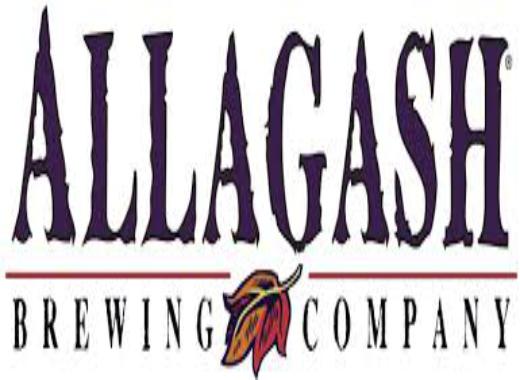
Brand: Allagash
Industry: Food